Lorenzo Magalotti

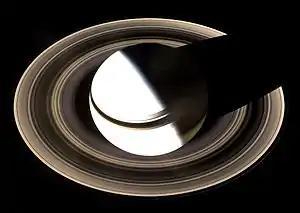
The rings of Saturn (imaged here by "Cassini" in 2007) are the most conspicuous in the Solar System.

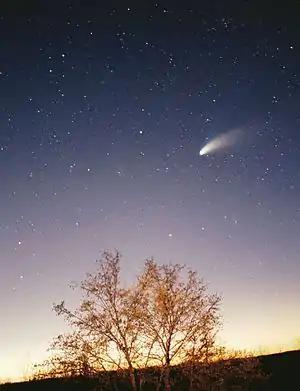
Comet Hale-Bopp, as seen on 29 March 1997 in Pazin, Croatia

Lorenzo Magalotti (24 October 1637 – 2 March 1712) was an Italian philosopher, author, diplomat and poet.